Fuglenes Lighthouse

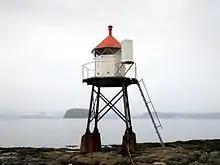
Fuglenes light beacon in 2013

Fuglenes Lighthouse was a coastal lighthouse located in Hammerfest Municipality in Finnmark county, Norway. It was established in 1859, and deactivated in 1911, when it was replaced by an automated light.